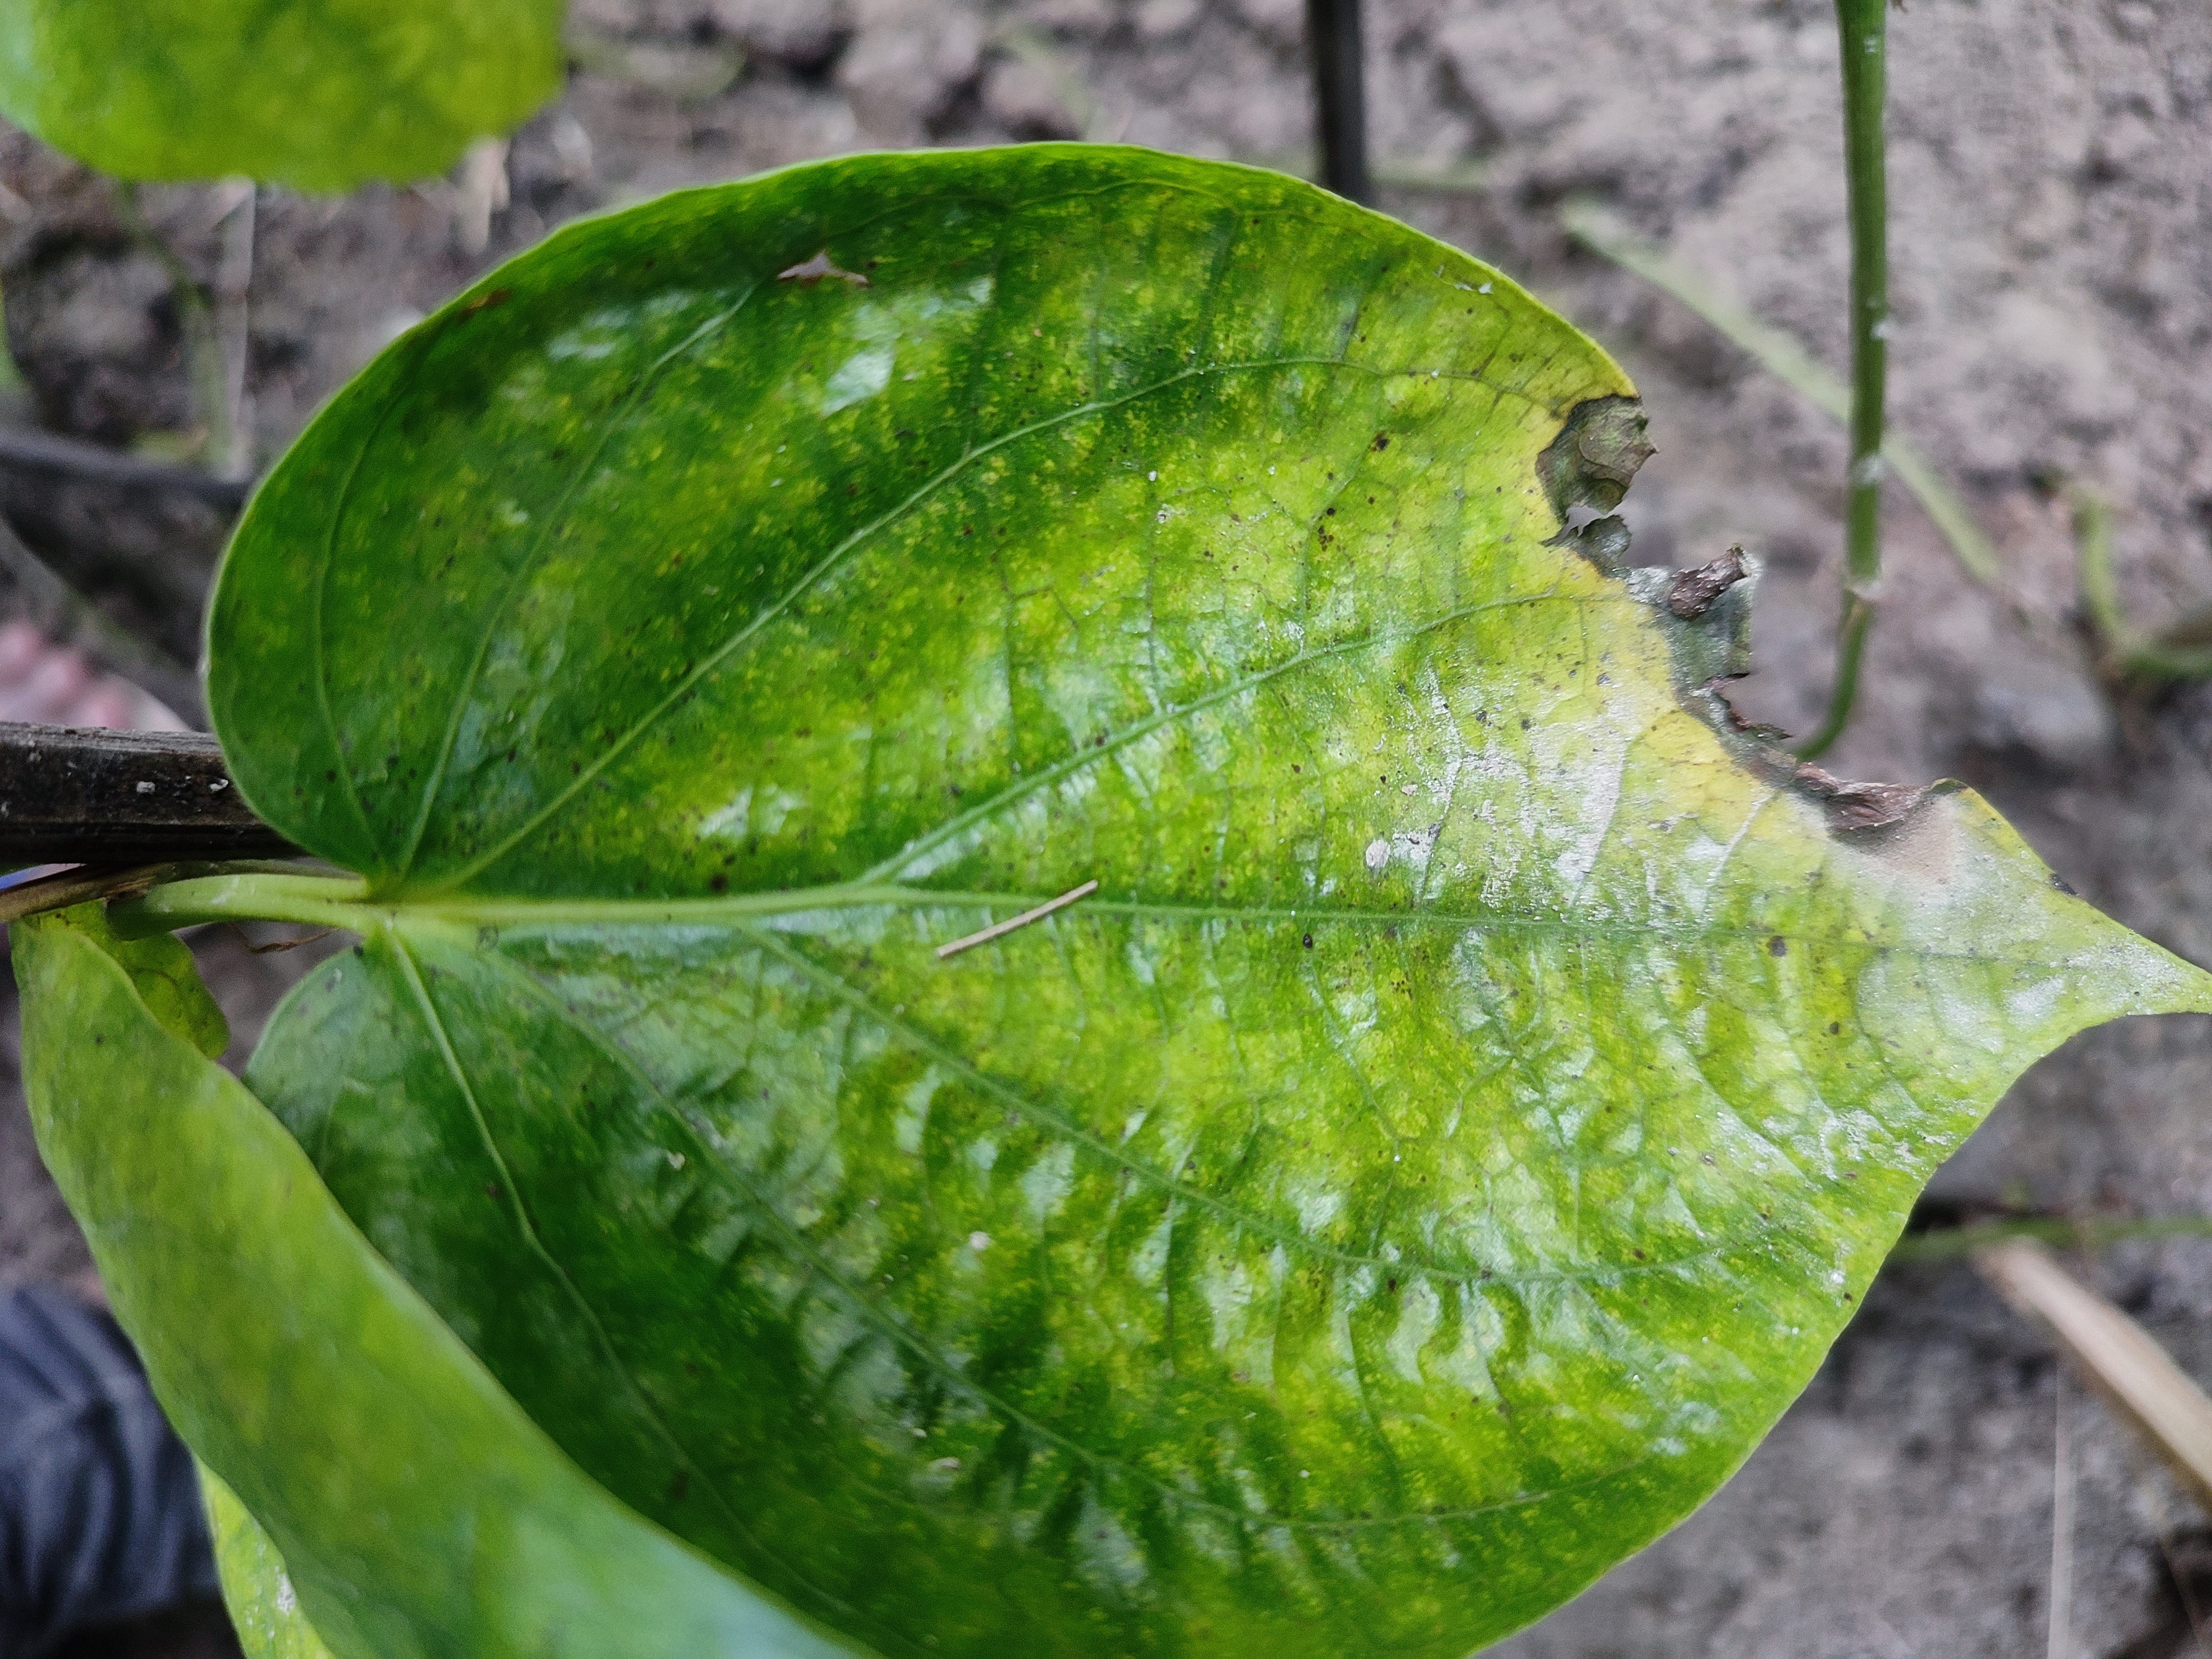
Label: Bacterial_Leaf_Disease